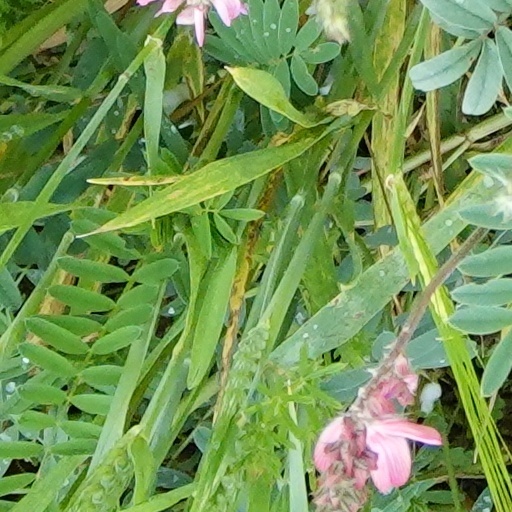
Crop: wheat